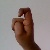
The image shows a hand gesture representing the letter 'X' in Indian Sign Language.